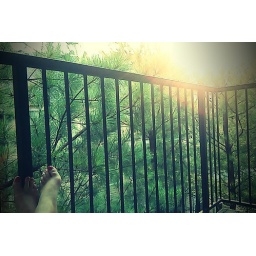
I pretty much live in a tree house